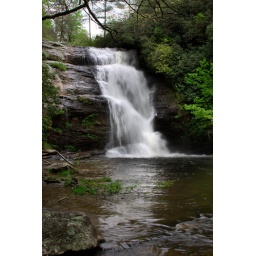
On forest service road 5678 this falls was in about a mile